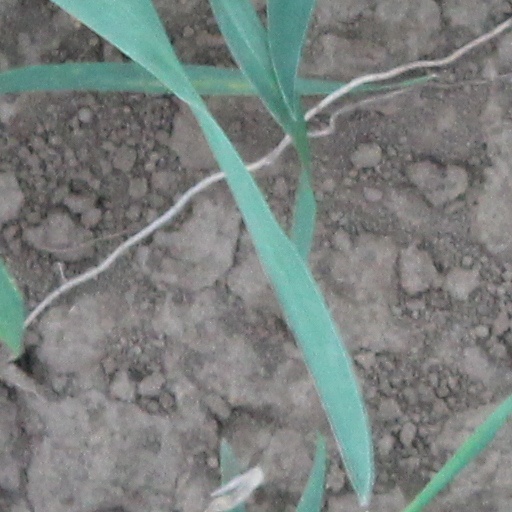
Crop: wheat